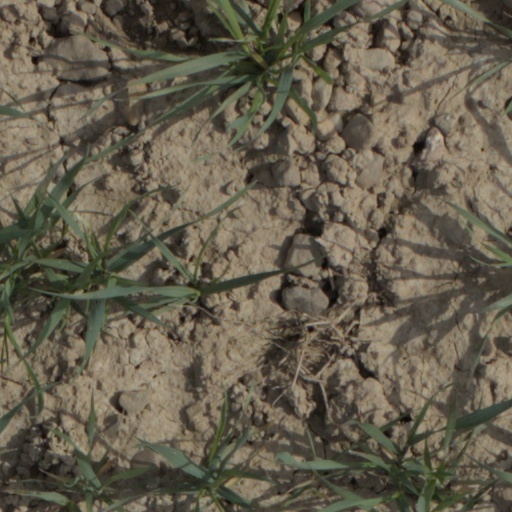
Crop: wheat